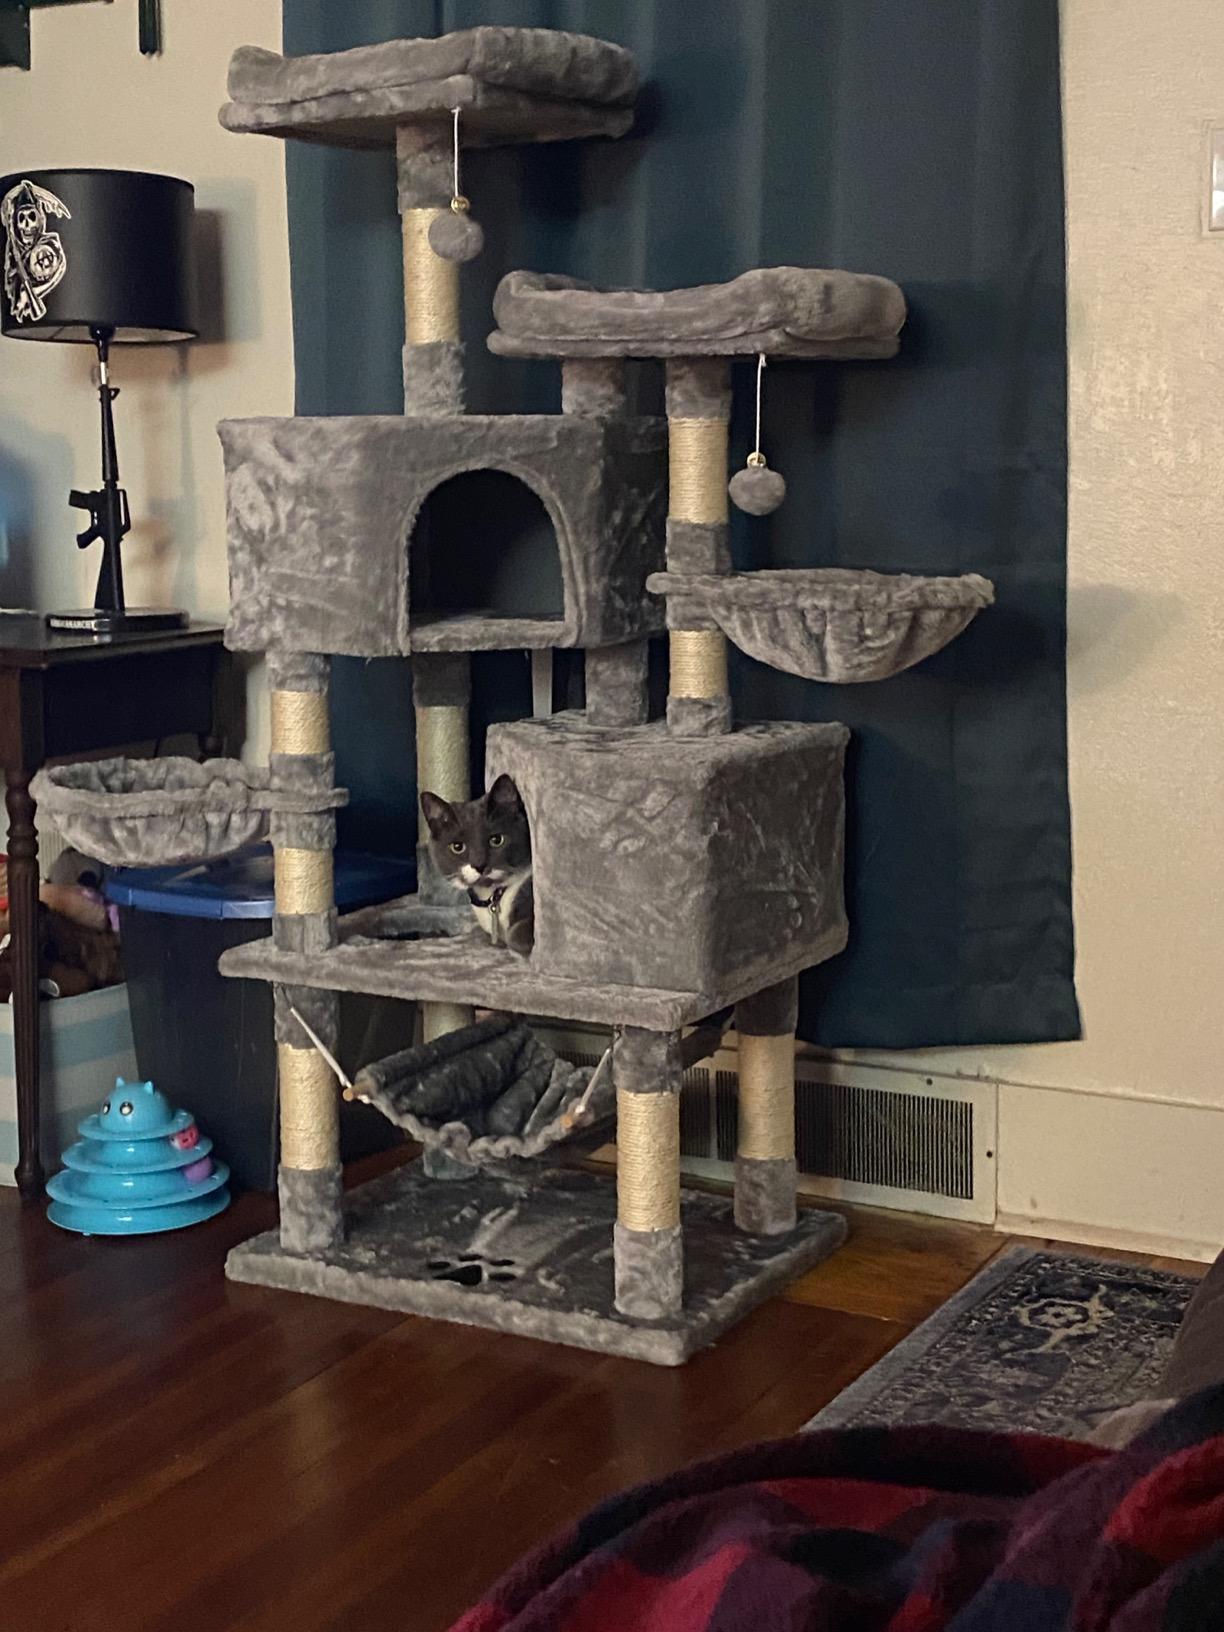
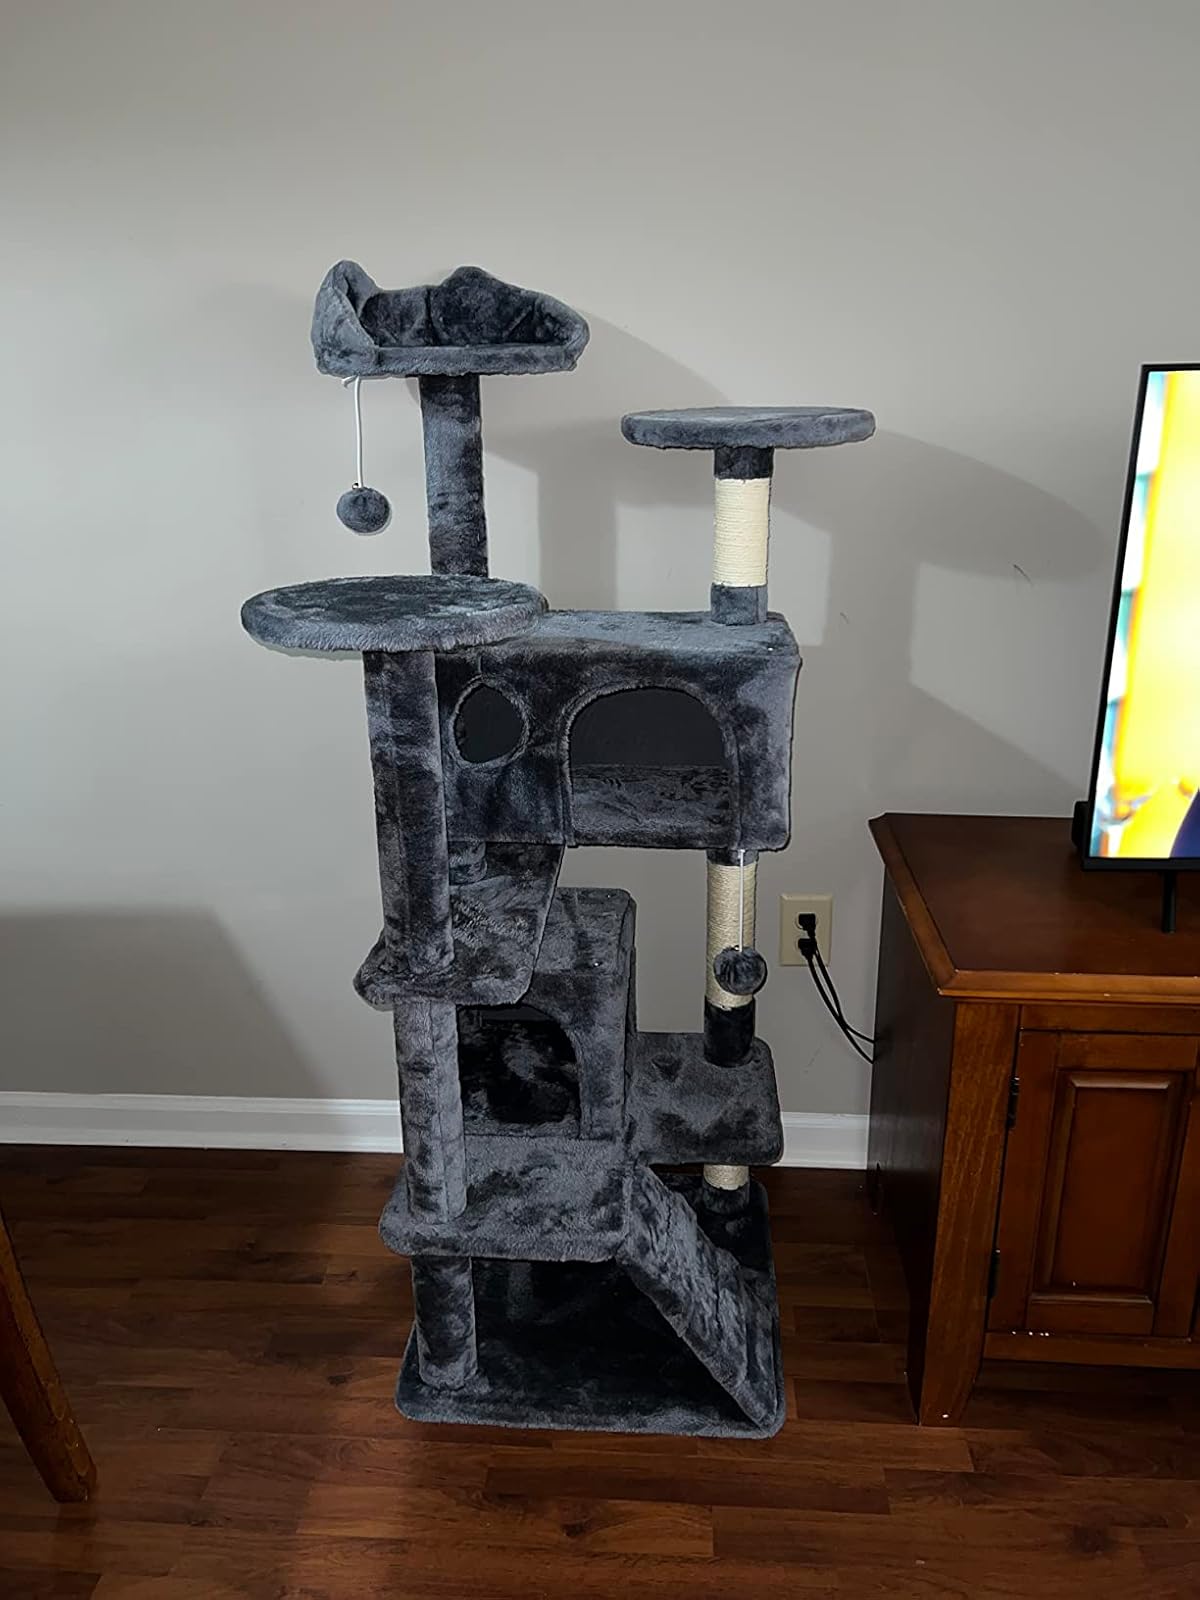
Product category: items_cat tree
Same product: no